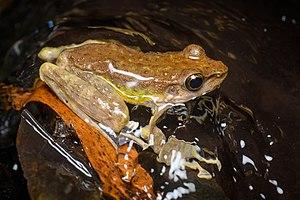
Amolops panhai est une espèce d'amphibiens de la famille des Ranidae.